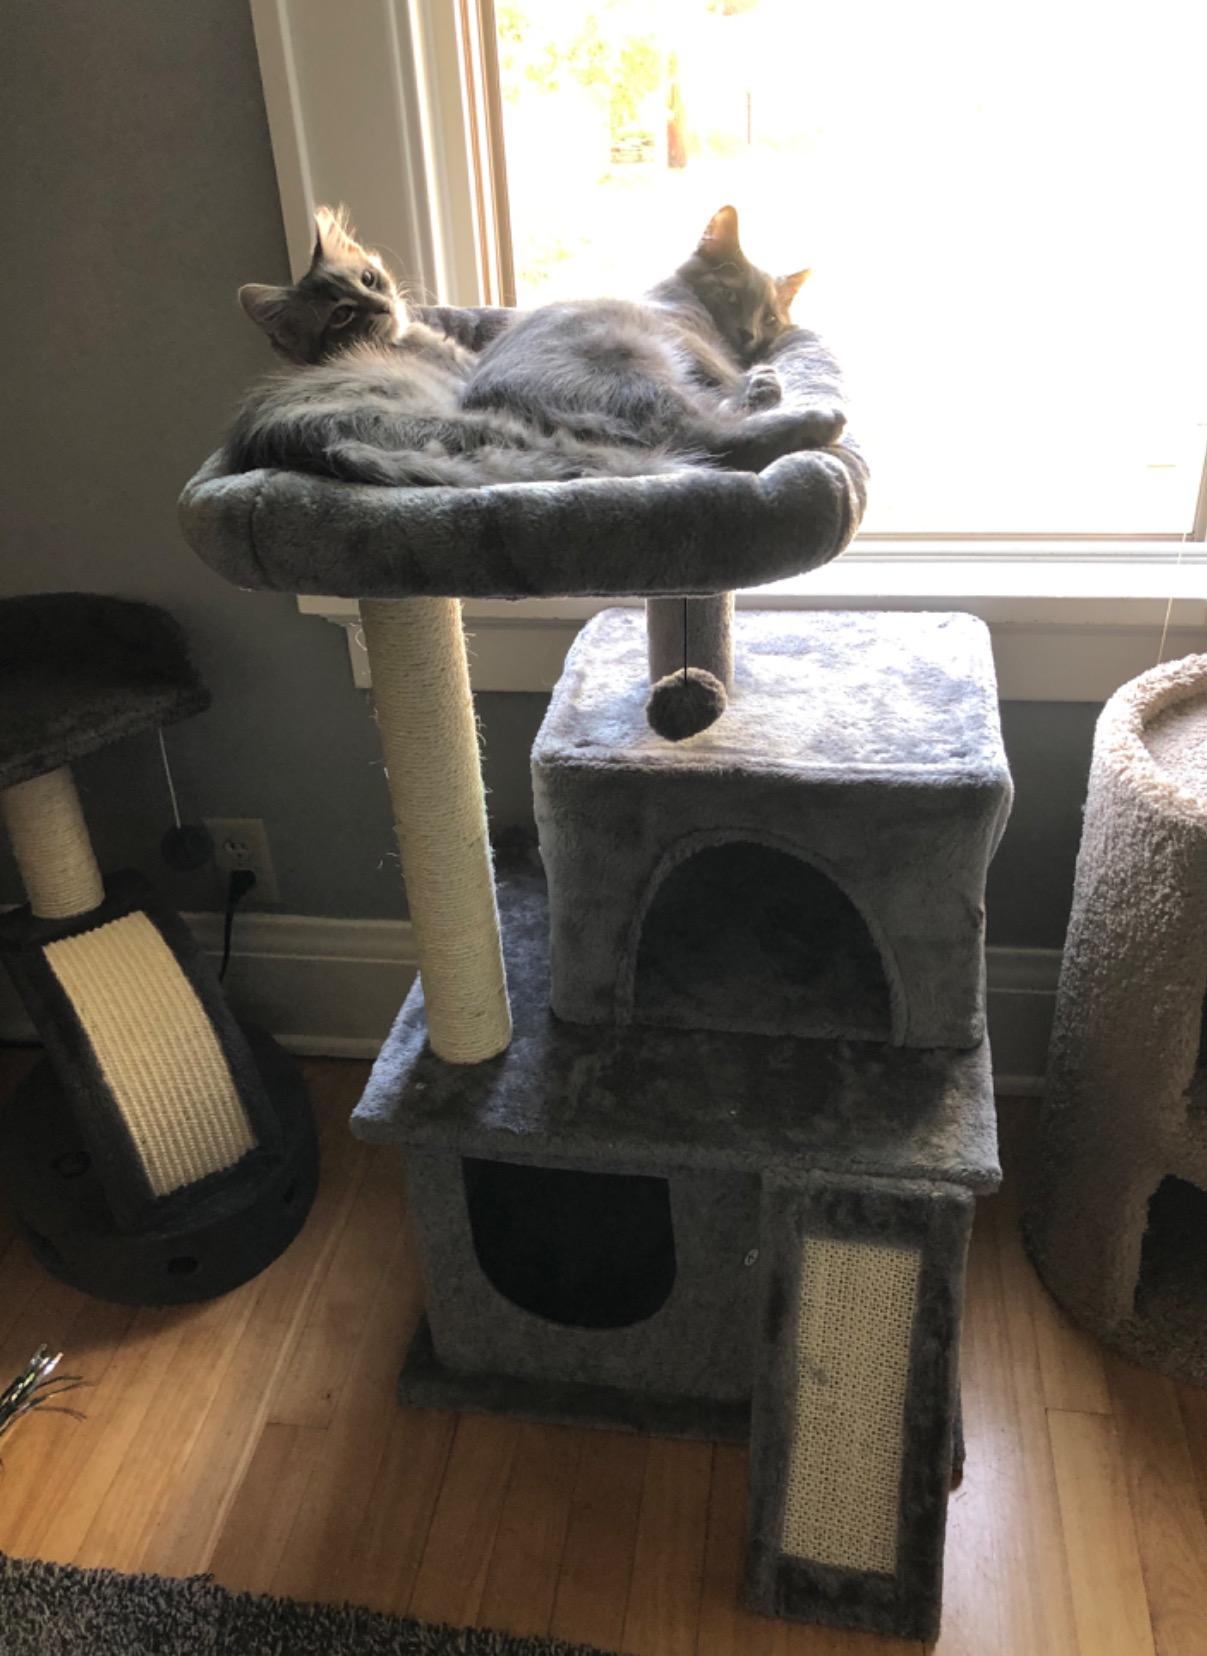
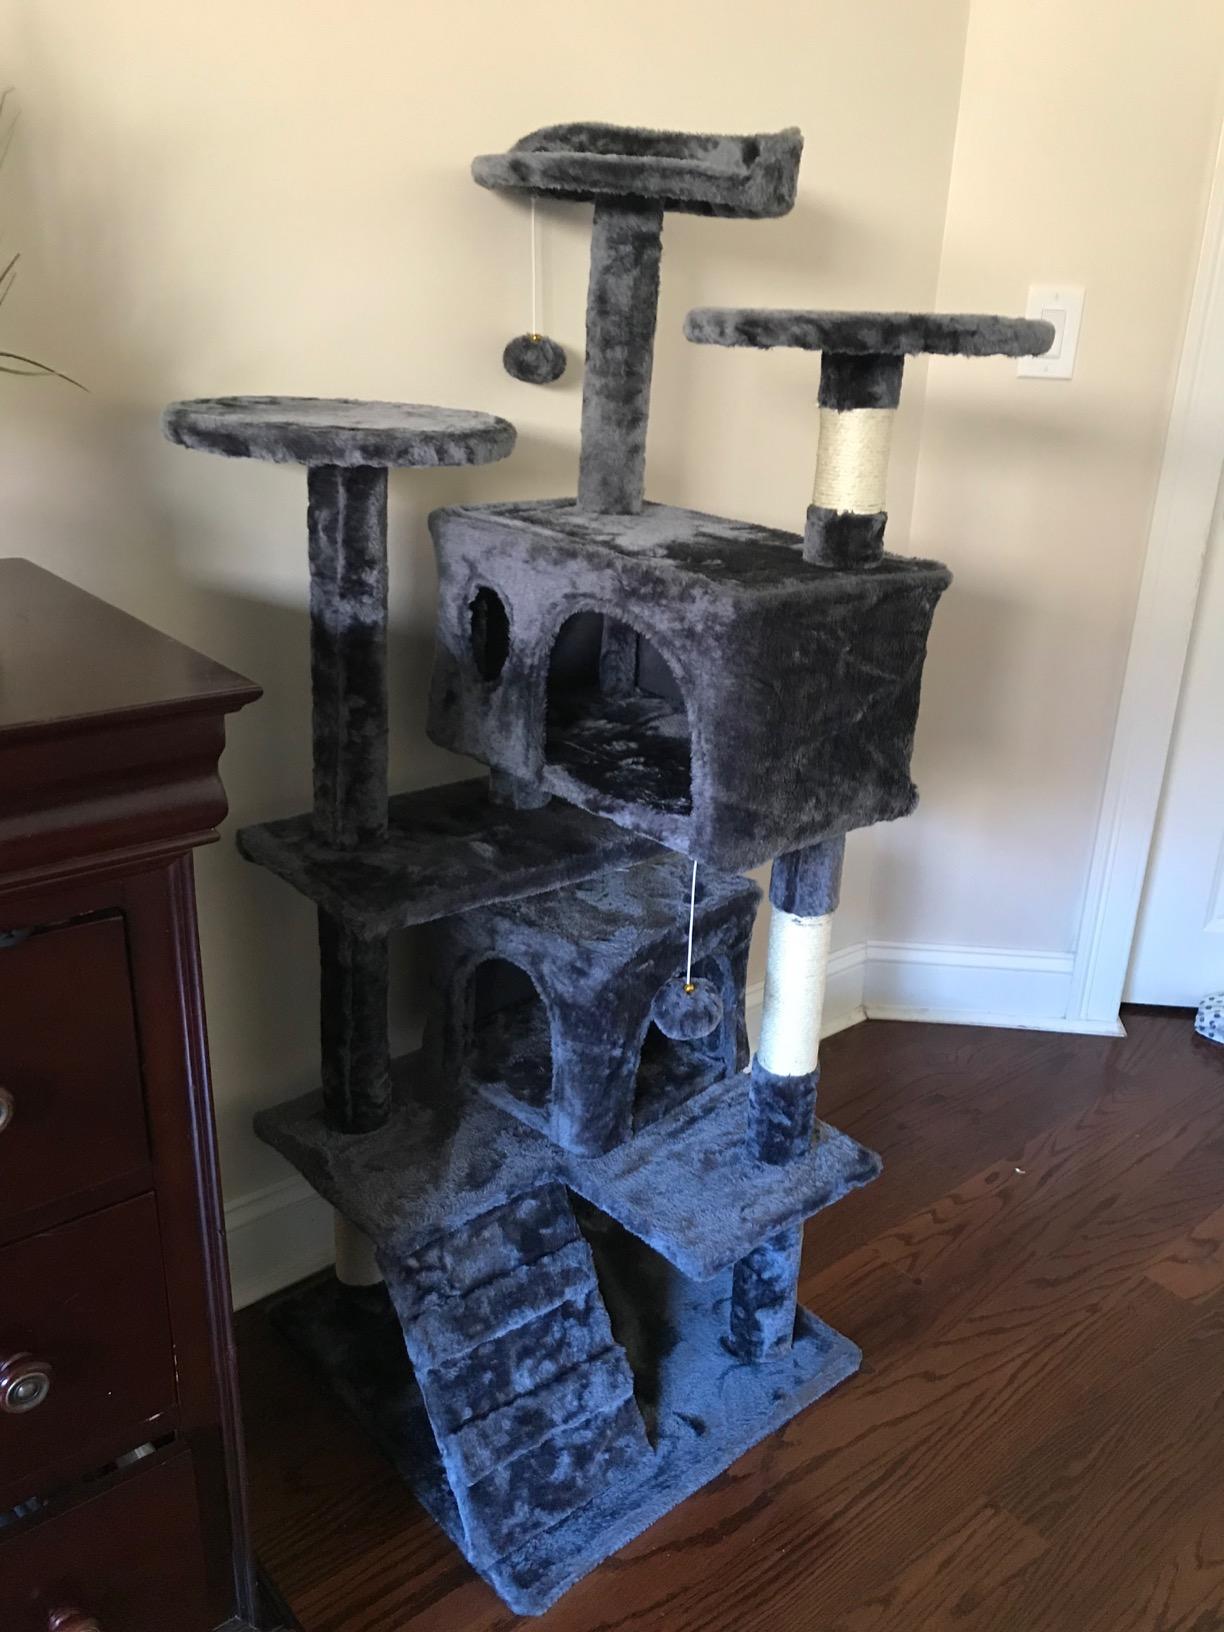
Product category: items_cat tree
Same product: no